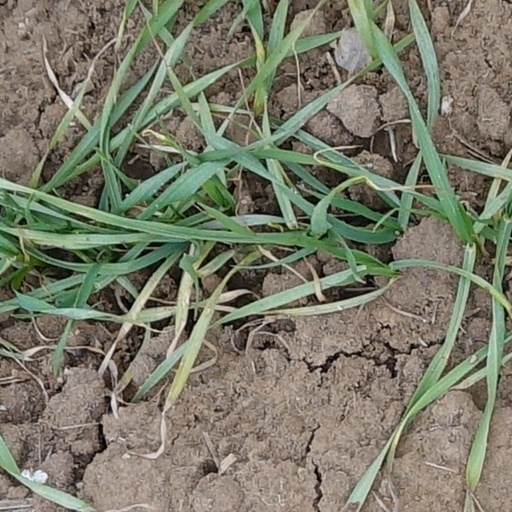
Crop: wheat